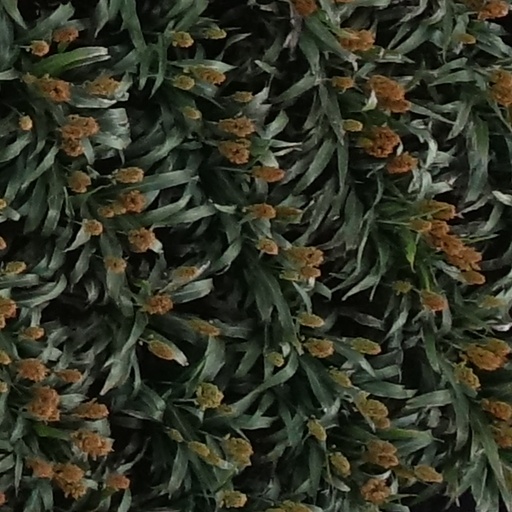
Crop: sorghum